Mid-Levels

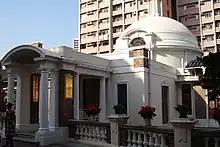
Hung Hing Ying Building of the University of Hong Kong

The Main Building of the University of Hong Kong is the oldest of all the university's structures. Donated by Sir H.N. Mody, this building's construction began in 1910 and was completed in 1912 at Pok Fu Lam Road. It is made of red bricks and granite and has four turrets with a central clock tower. The clock tower was donated by Sir Paul Chater.